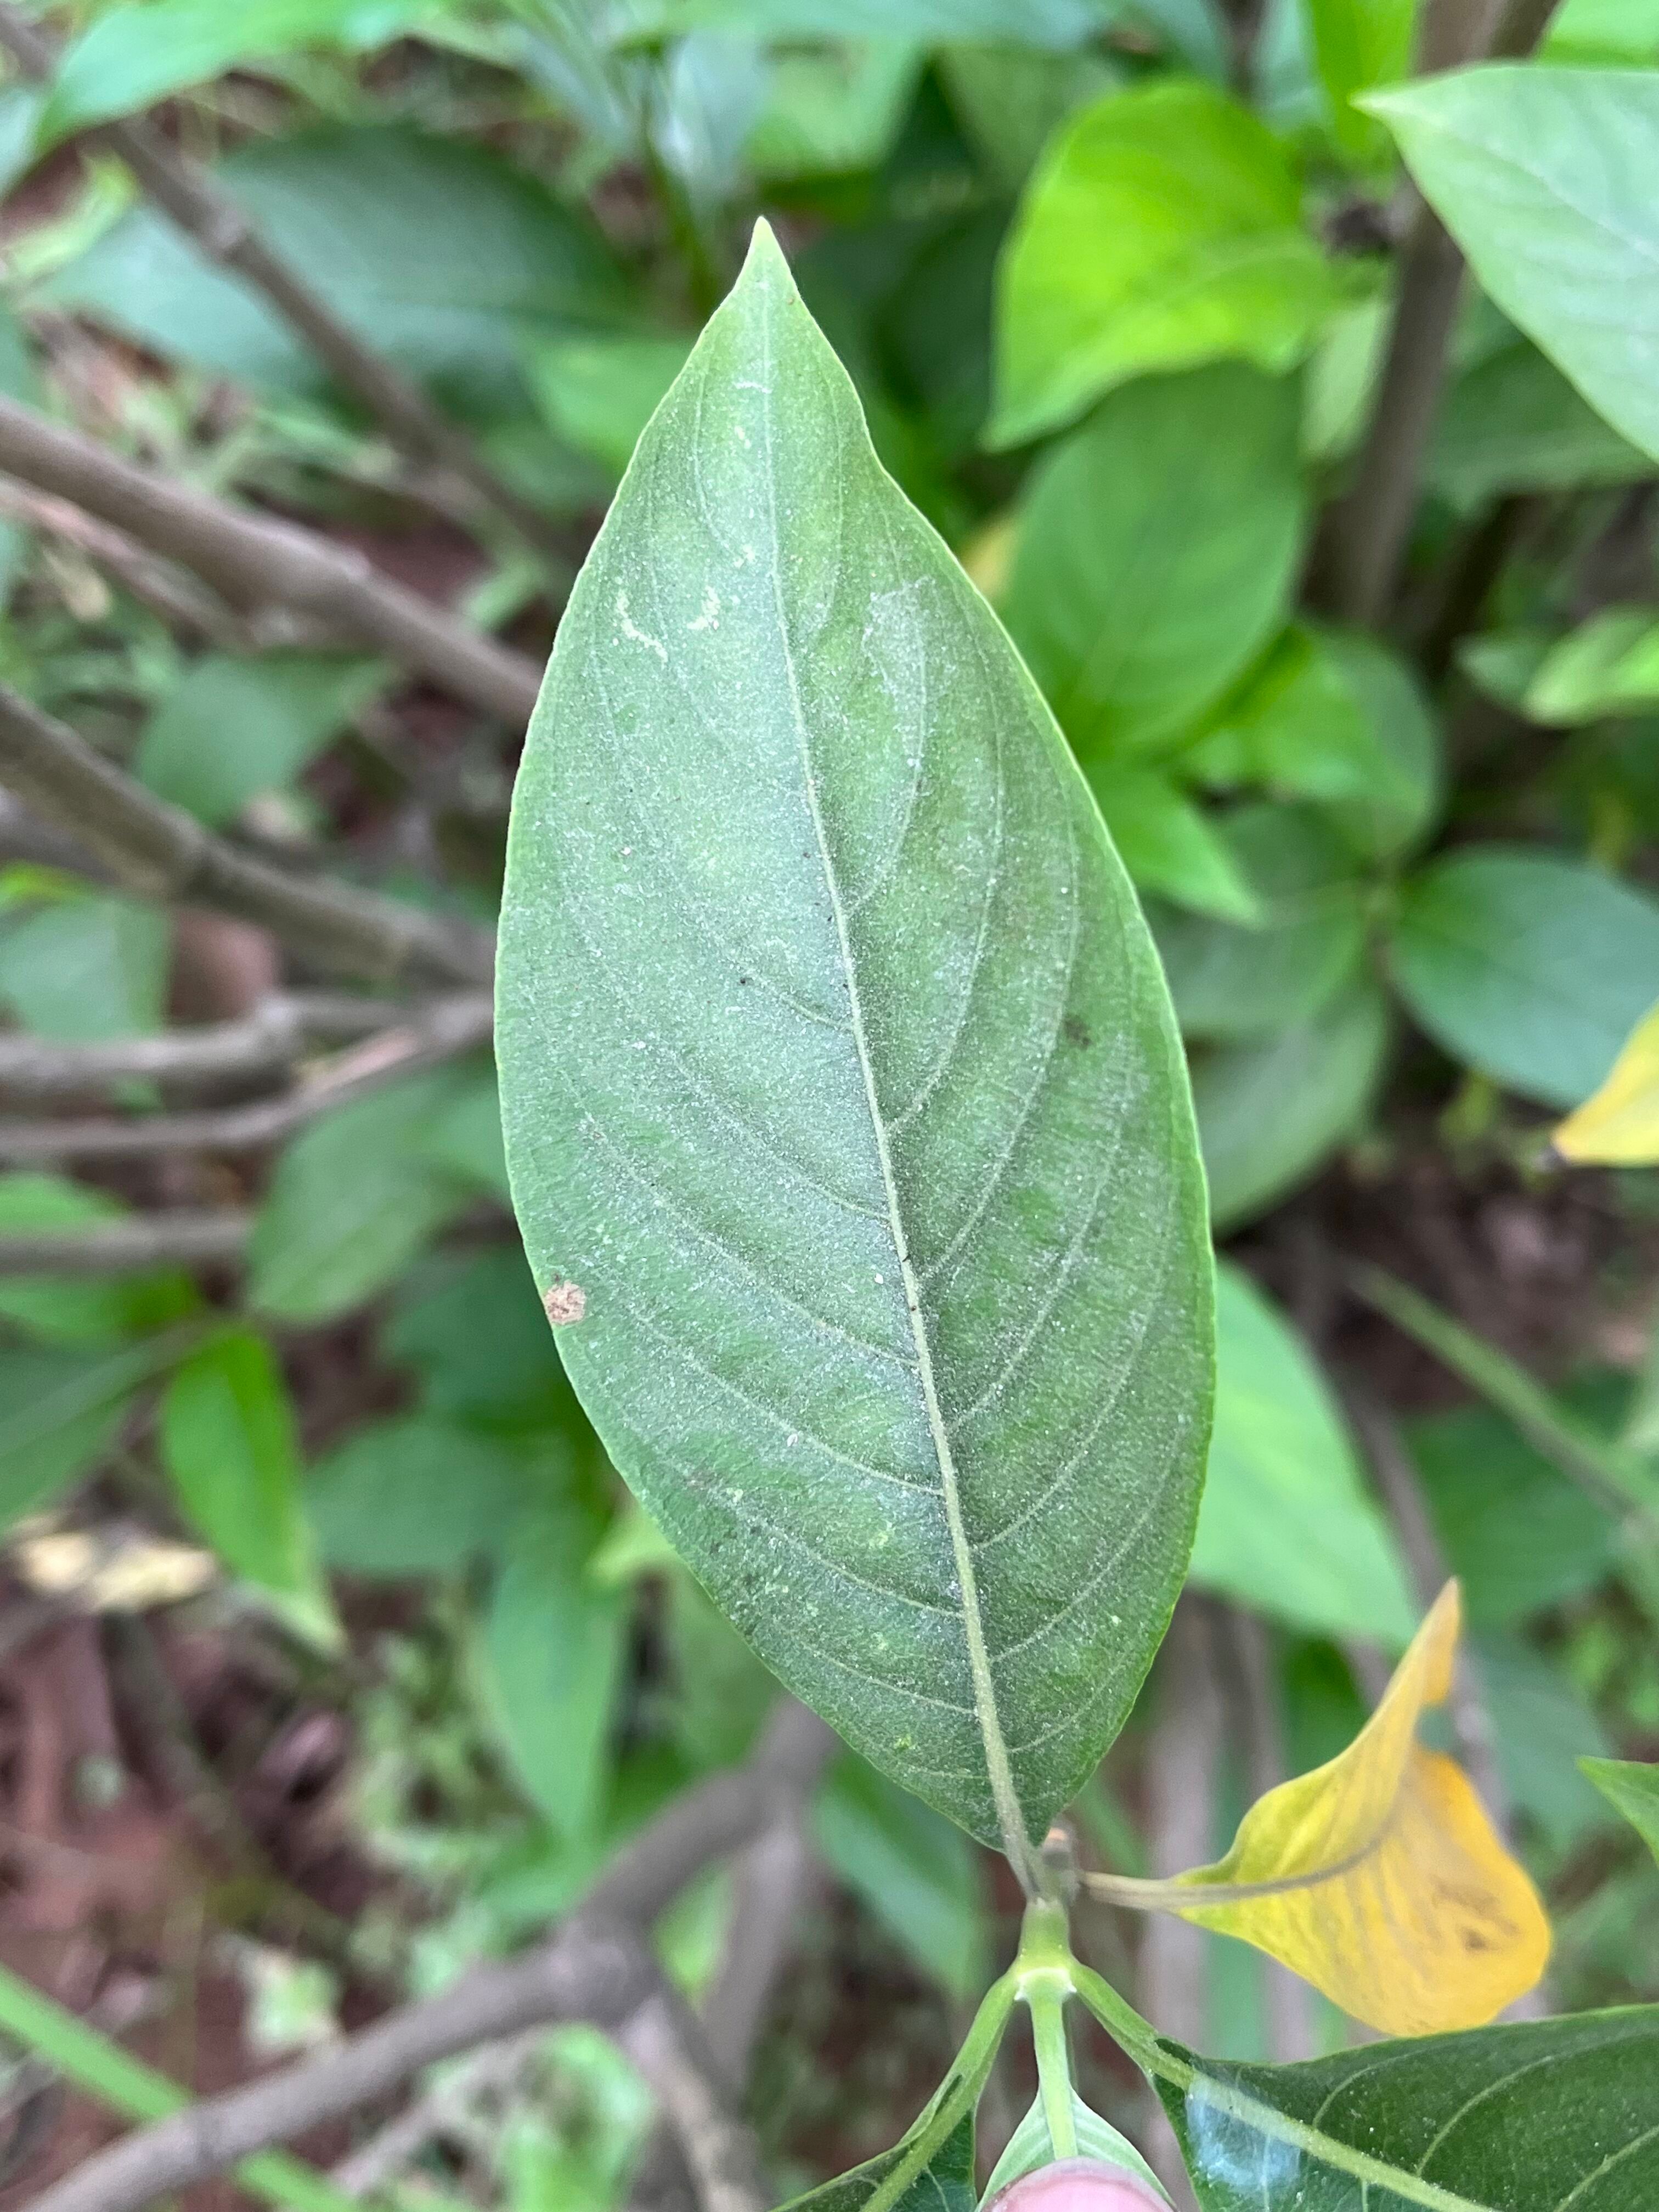
Plant species: justicia-adhatoda